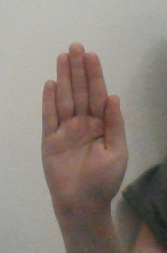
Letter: seen